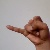
The image shows a hand gesture representing the letter 'J' in Indian Sign Language.